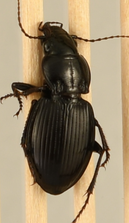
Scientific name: Cyclotrachelus torvus
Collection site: Sterling Site (STER), plot STER_006